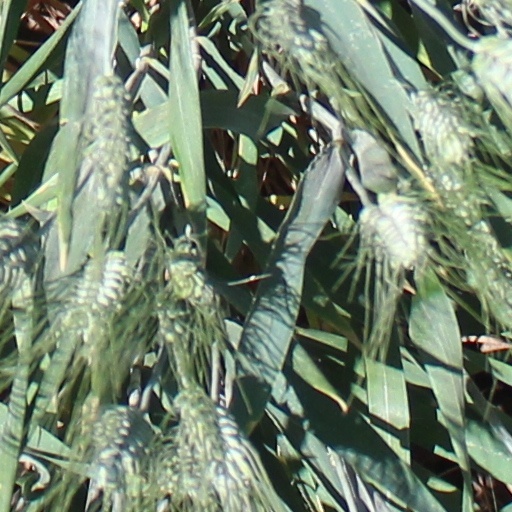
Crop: wheat